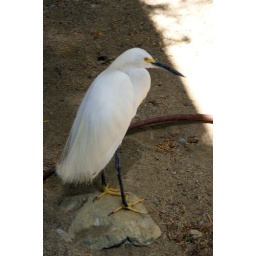
A white bird on exhibit at The Living Desert Zoo &amp;amp; Gardens in Palm Desert, California.